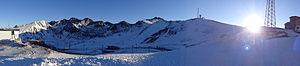
Port d'Envalira, Andorre